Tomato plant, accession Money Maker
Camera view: horizontal (90 deg, fisheye); turntable rotation: 150 degrees
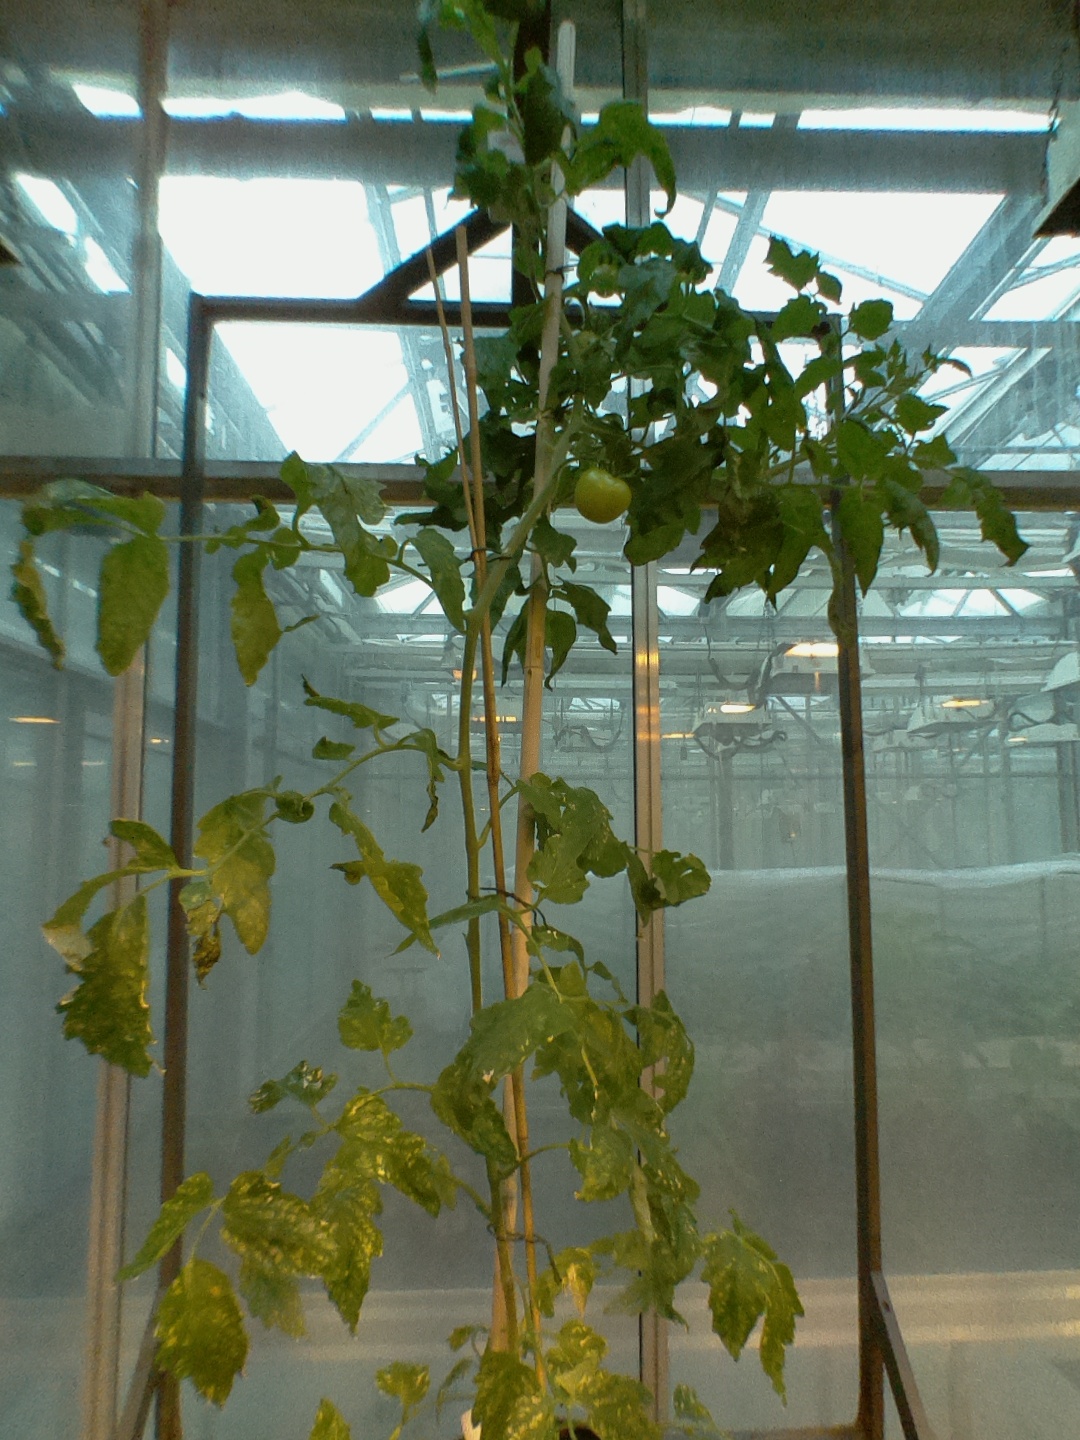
BBCH growth stage 73: 30%-40% of final fruit size